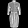
Label: Dress